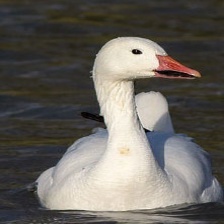
Species: SNOW GOOSE
Scientific name: ANSER CAERULESCENS
ImageNet parent category: goose